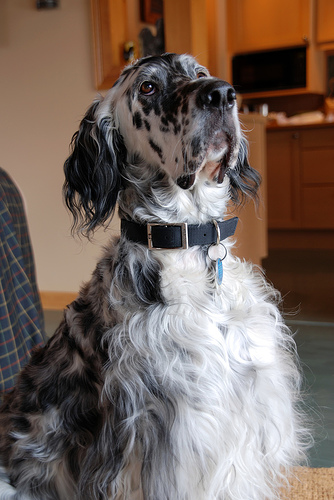
Breed: english setter